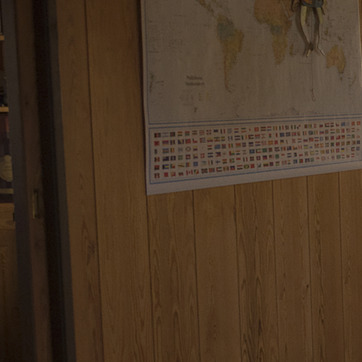
Material: paper